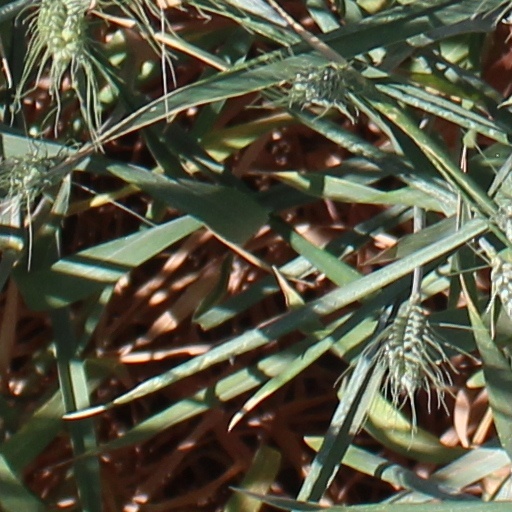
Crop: wheat